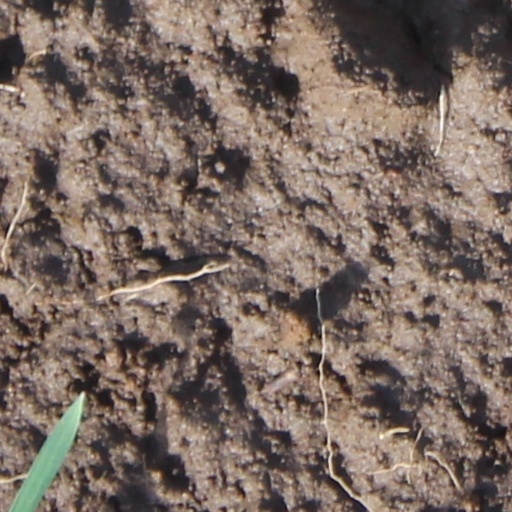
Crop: wheat